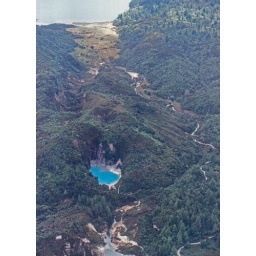
Above Rotorua New Zealand in 1991 view from boat plane